New Tavern Fort

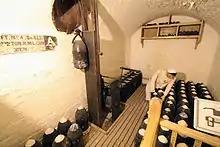
Restored expense store with replica shells and hoist

The entrance to the magazines is in the middle rampart and gives access to a and brick tunnel which zig-zags under the rampart. Sixteen storage rooms serving as expense magazines for cartridges and shells are situated off the tunnel, with ammunition lifts linking them to the gun positions above. The main magazine consisted of two cartridge and shell stores, from where the ammunition would be transported along the tunnel to the smaller expense stores. To ensure that there was no possibility of sparks or naked flames causing explosions, safety lighting was provided from behind glass screens while the magazine workers had to wear special magazine slippers and safety clothing to ensure that they could not create sparks when they moved.